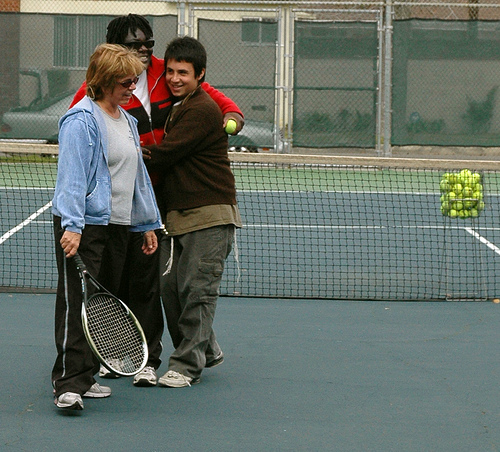
một nhóm người đang đứng trên sân tennis tay cầm vợt tennis